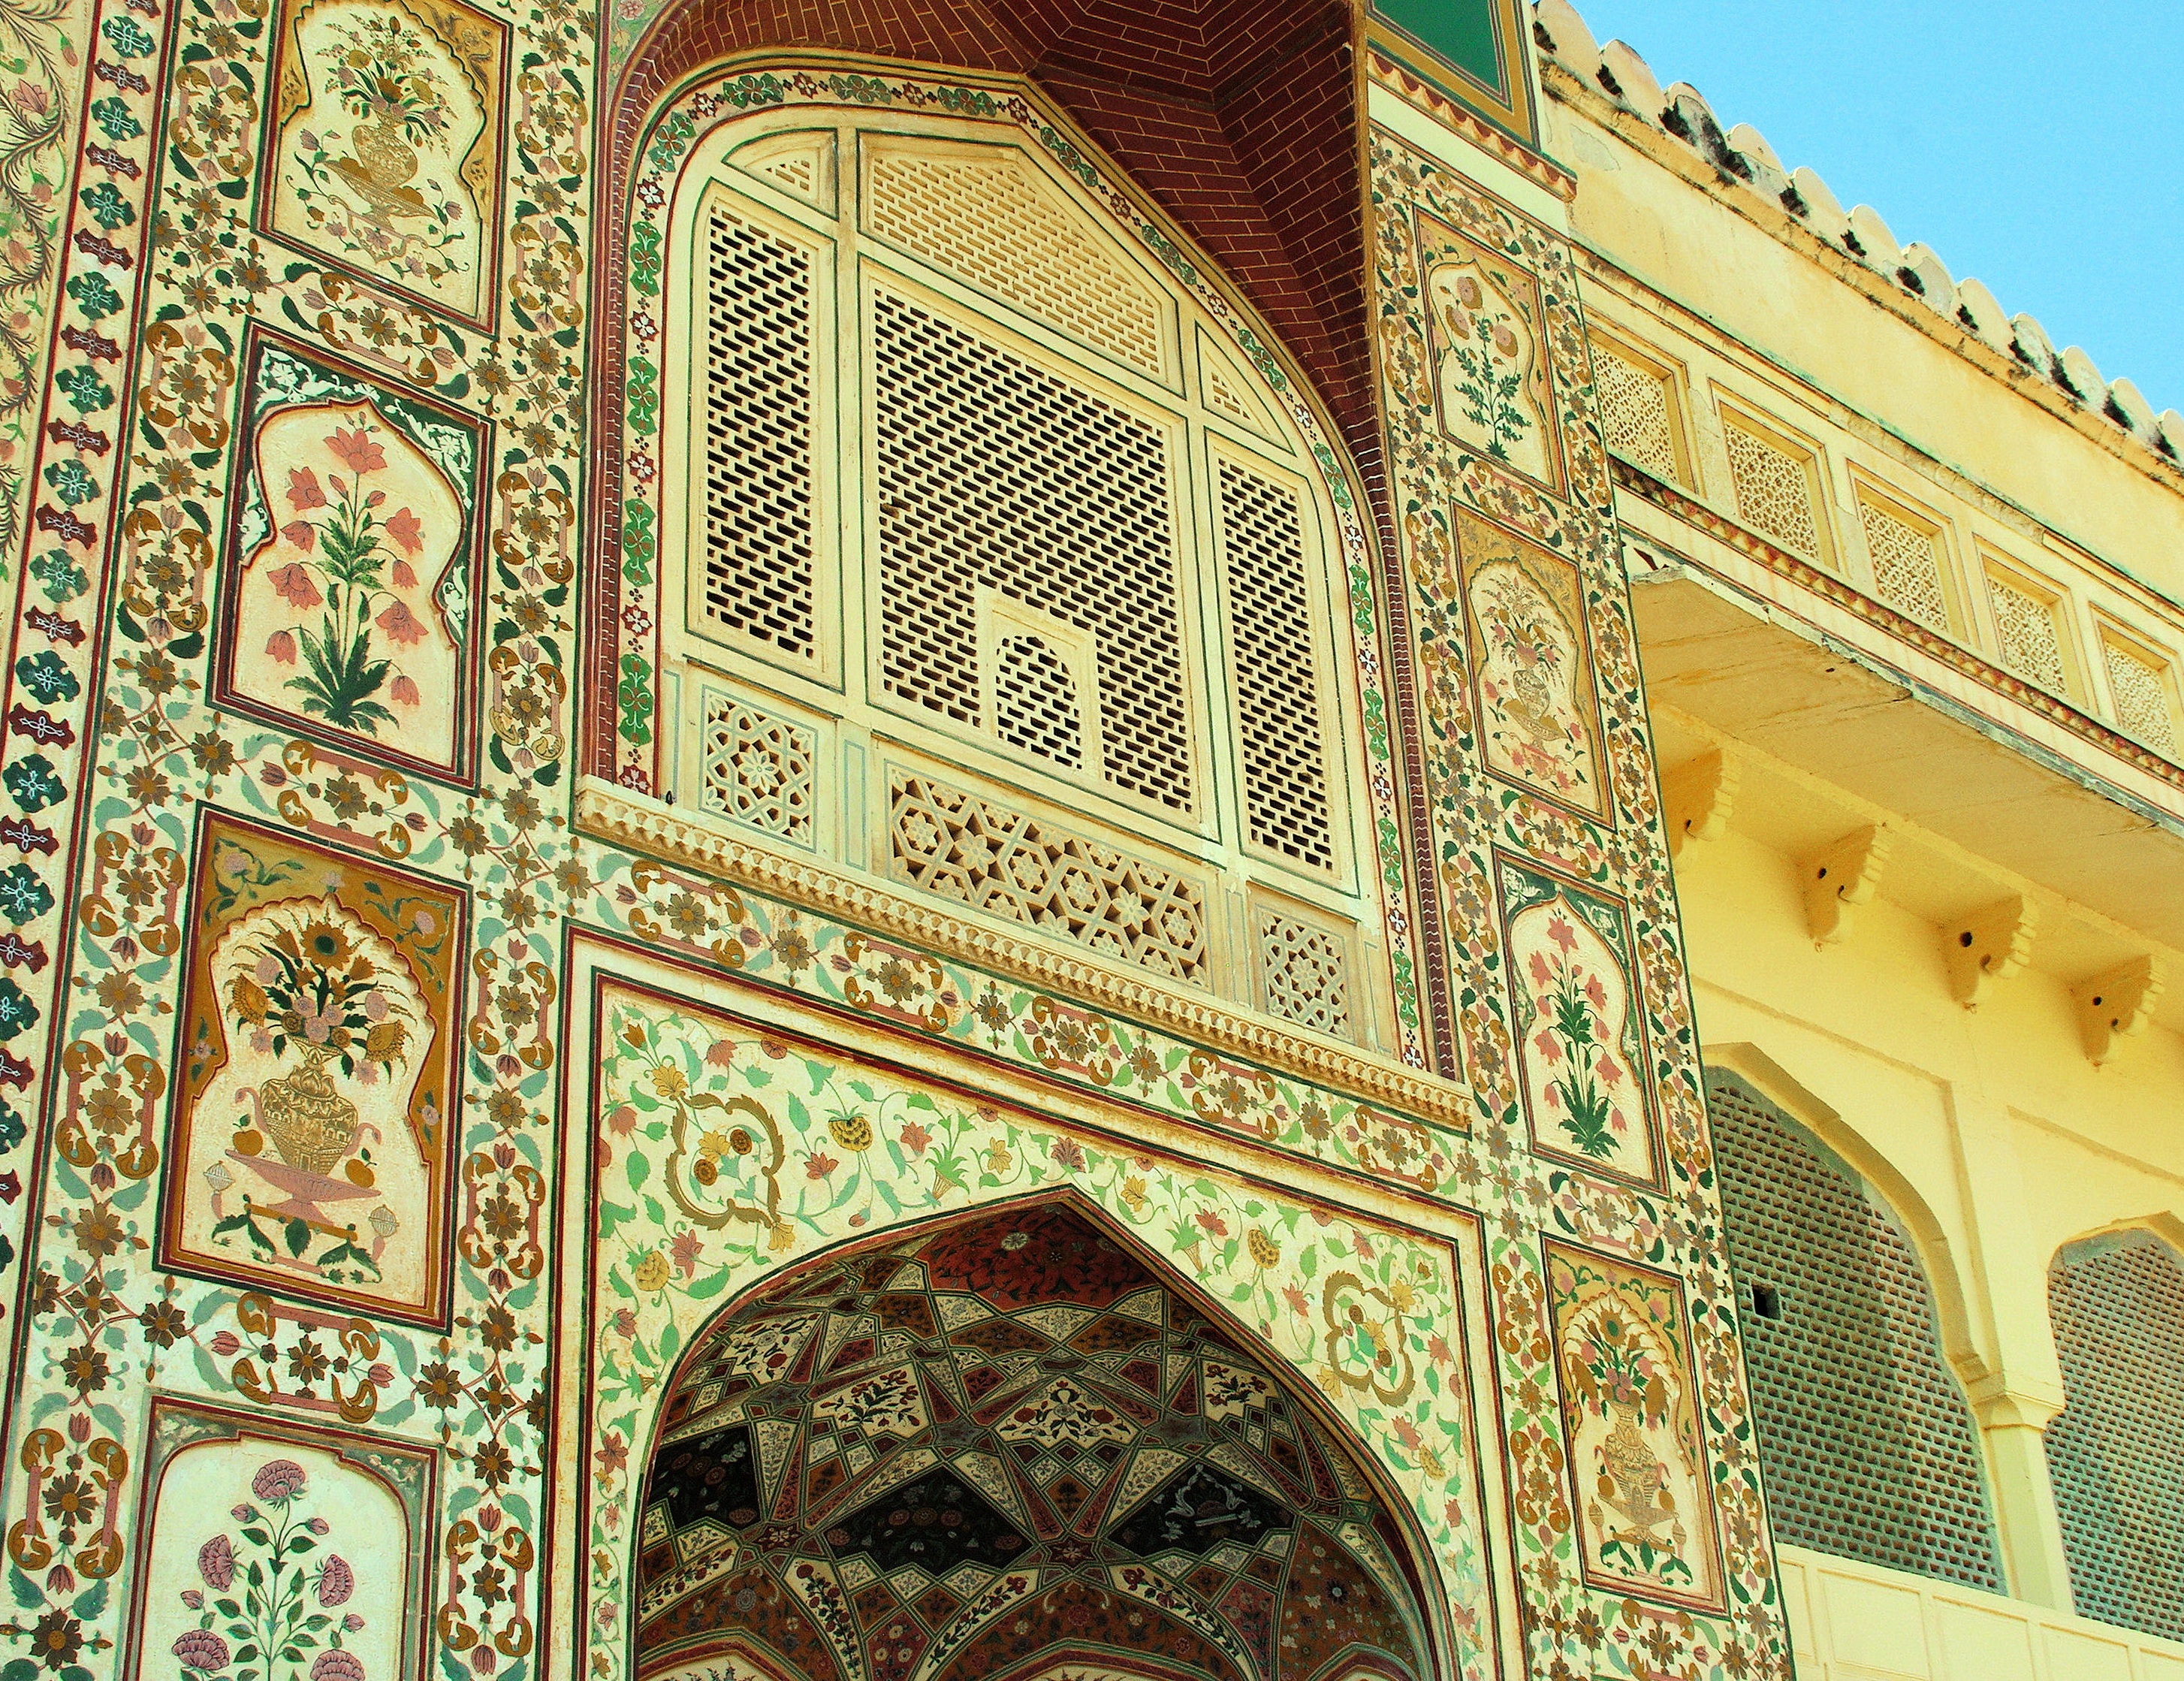
architecture, building, palace, decoration, landmark, facade, place of worship, art, temple, mosque, synagogue, india, amber, rajastan, ancient history